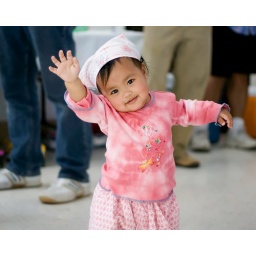
Our little Eva - a pink island in a big ocean of big people.